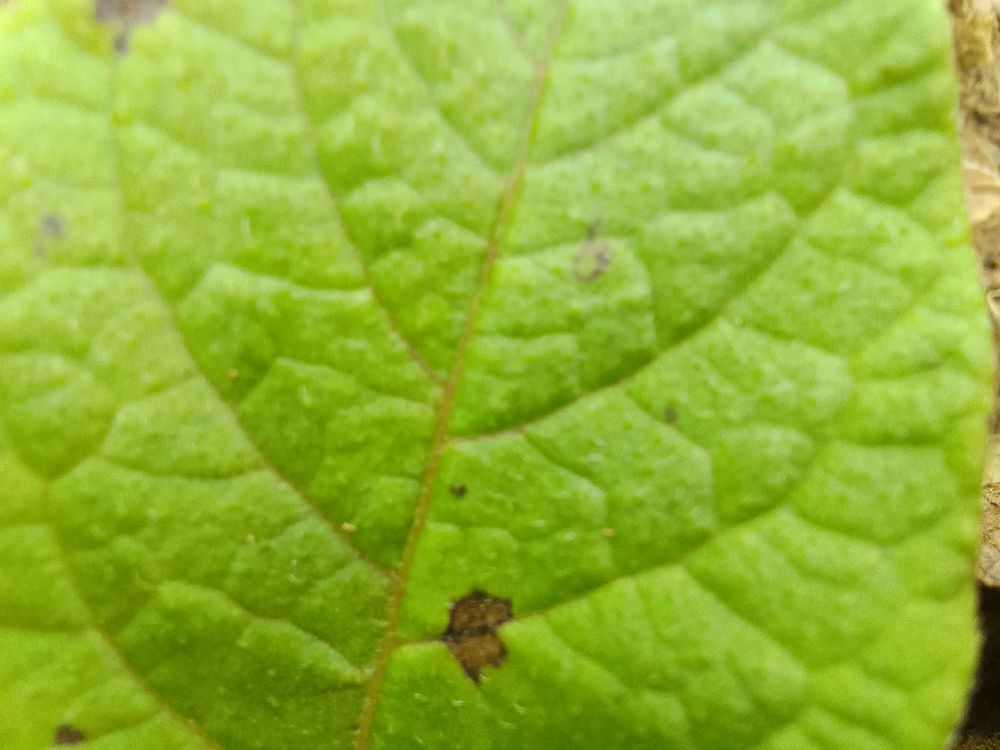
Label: Early blight